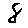
Label: 8